The Weeknd

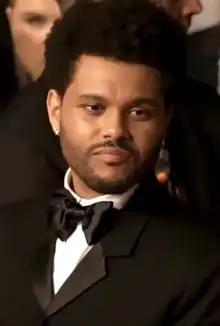
Tesfaye at the 2023 Cannes Film Festival

Abel Makkonen Tesfaye (né Abel Tesfaye, born February 16, 1990), known professionally as the Weeknd, is a Canadian singer-songwriter, record producer, and actor. He is best known for his light-lyric tenor vocal range and alternative R&B sound. His accolades include four Grammy Awards, 20 "Billboard" Music Awards, 22 Juno Awards, six American Music Awards, three MTV Video Music Awards and a Latin Grammy Award.